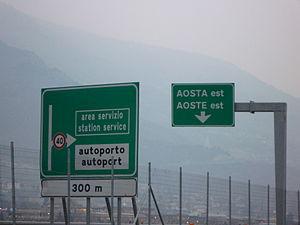
Panneaux autoroutiers bilingues à Aoste - Italie
L'autoroute italienne A5, appelée aussi Autoroute de la Vallée d'Aoste, relie Turin au Tunnel du Mont-Blanc, en passant par Ivrée et en remontant la Vallée d'Aoste jusqu'à Courmayeur.